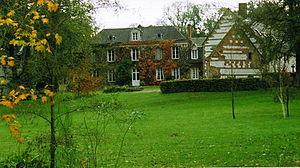
Maisnières, appelée localement Maisnières-en-Vimeu, est une commune française située à l'ouest du département de la Somme, en région Hauts-de-France.